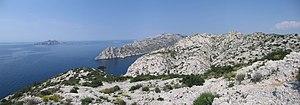
Les Calanques, connues aussi sous l'appellation calanques de Marseille, sont constituées d'une succession d'anses et de criques s'étendant sur plus de vingt kilomètres de côtes sur la mer Méditerranée entre les quartiers marseillais de la Madrague de Montredon et des Goudes d'une part, et entre le cap Croisette et la ville de Cassis d'autre part. Elles sont réparties sur le littoral des massifs de Marseilleveyre et du Puget. Par commodité de langage, cet ensemble montagneux est aussi appelé massif des Calanques. C'est l'un des sites naturels les plus remarquables de France et une zone majeure de ressourcement pour le 1,5 à 2 millions de visiteurs par an à terre et en mer.